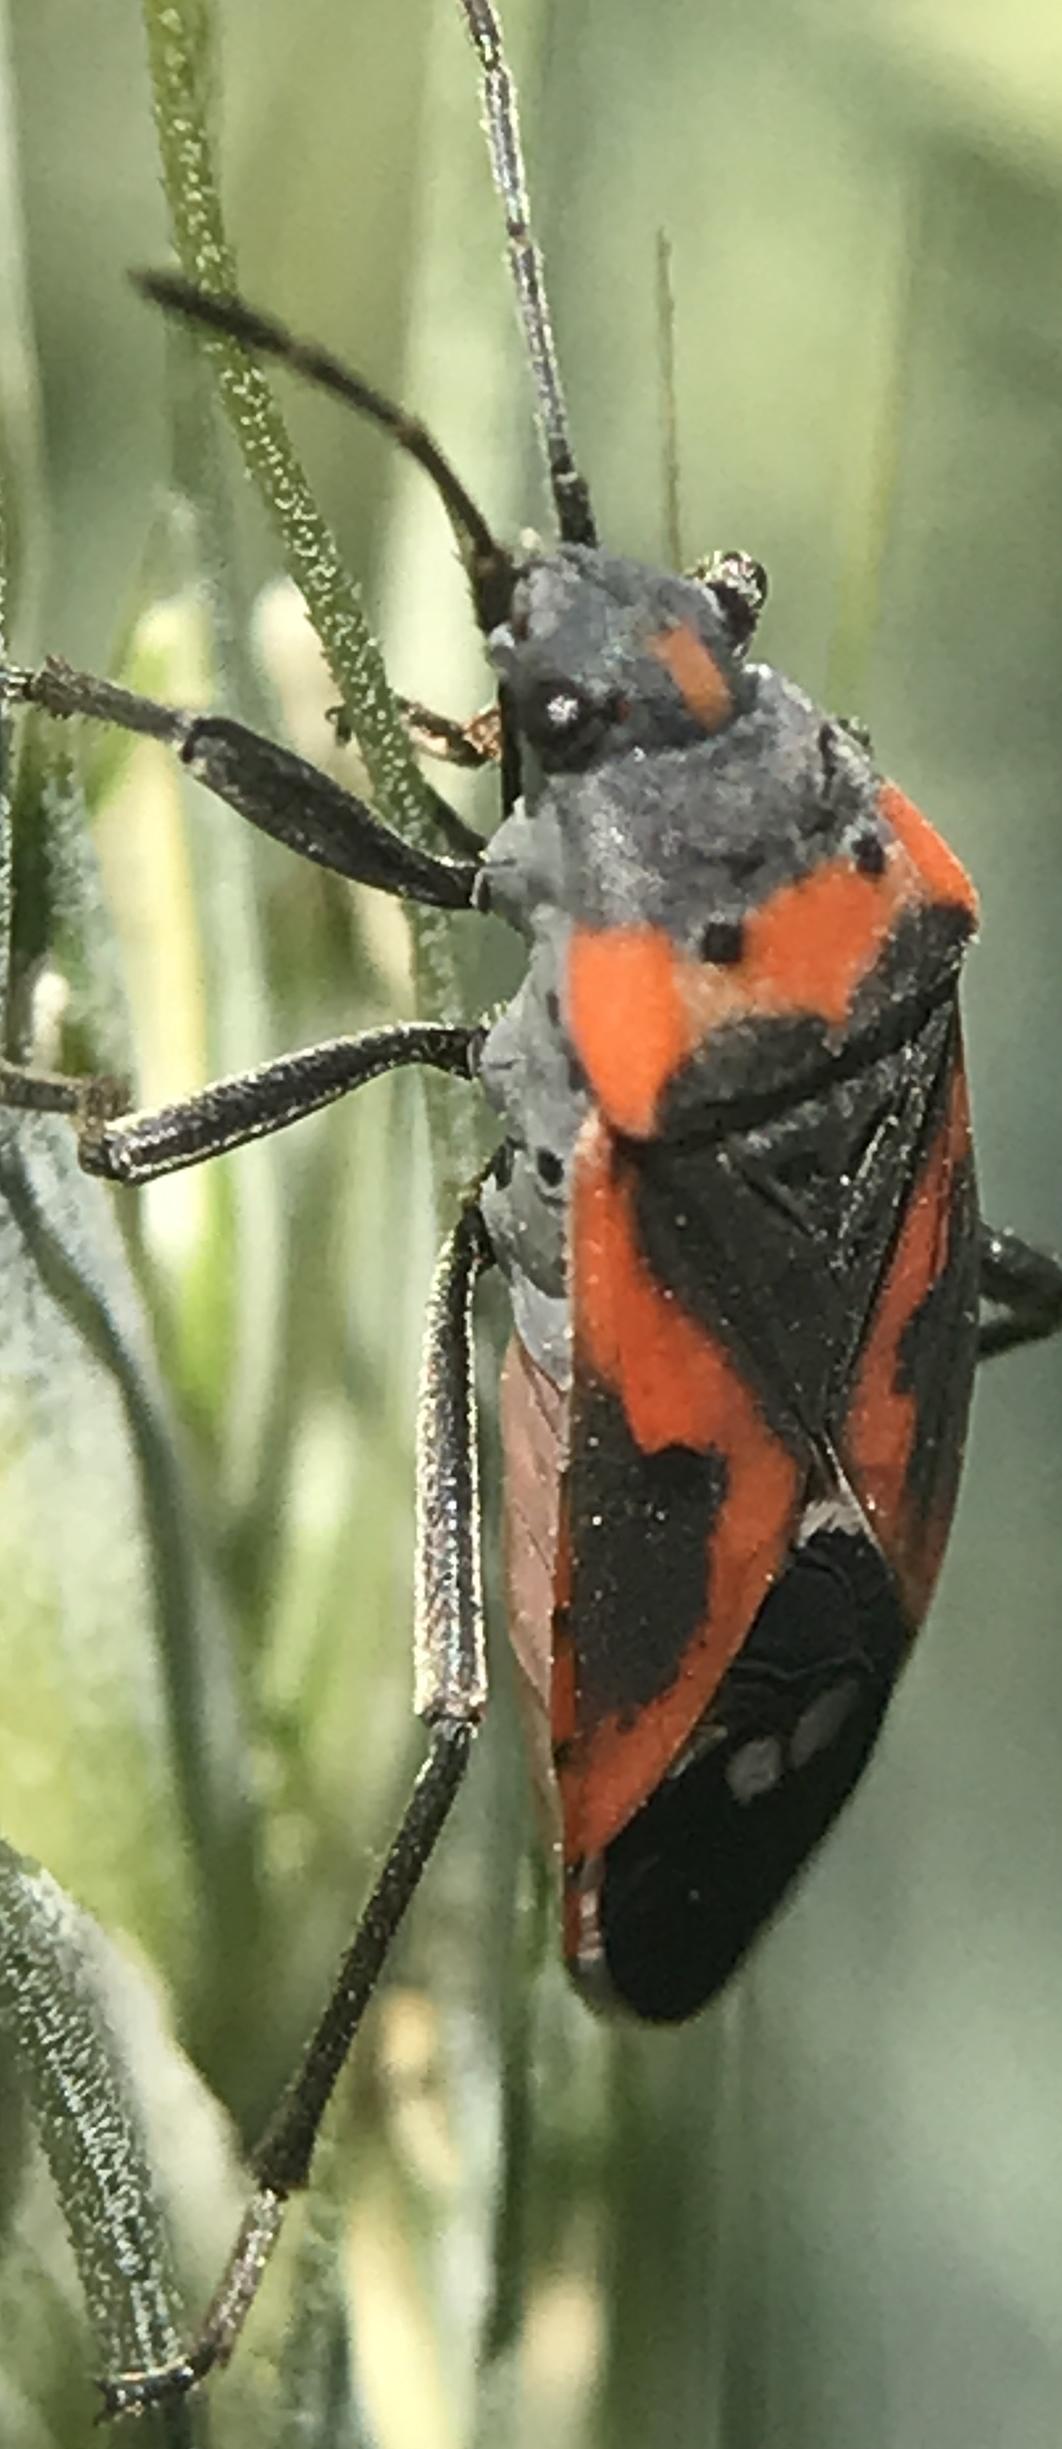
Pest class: non_pest_herbivores